Noise-immune cavity-enhanced optical heterodyne molecular spectroscopy

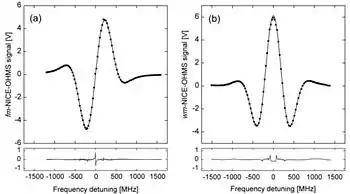
Typical (a) frequency modulated and (b) wavelength modulated Doppler-broadened NICE-OHMS signals from 13 ppb (10 μTorr, 13•10 atm) of CH. Individual markers: measured data; Solid curves: theoretical fits.

Frequency modulated Doppler-broadened signals can be modeled basically as ordinary "fm"-signals, although an extended description has to be used if the transition is optically saturated. Wavelength modulated Doppler broadened can be modeled by applying the conventional theory for wavelength modulation on the fm-signals.